Brush with Greatness

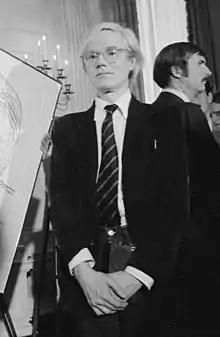
Andy Warhol's "Campbell's Soup Cans"

Al Jean and Mike Reiss originally pitched the idea of Marge taking an art class and churning out depressing paintings, with the family realizing she was secretly unhappy. James L. Brooks took that pitch and came up with the Burns commission plot as well as the idea she would paint him as frail and naked. The script was written by Brian K. Roberts and directed by Jim Reardon. Prior to writing the episode, Roberts had been an audio and visual editor on the show. Musician Ringo Starr made a guest appearance in the episode as himself. He was the first Beatle to appear on the show; both George Harrison and Paul McCartney would later guest star in the season five episode "Homer's Barbershop Quartet" and the season seven episode "Lisa the Vegetarian" respectively. When the story of Marge's having a crush on Starr was pitched out, Roberts took the opportunity to write Starr into the script because he had always wanted to meet a Beatle. He then sent the script to Starr, who was then in southern France. Starr agreed to do the guest appearance after reading only two lines, and he told Roberts he would be able to do it when he visited Los Angeles a few weeks later. The staff was thrilled, and they immediately decided to expand his role. When Ringo arrived to record and saw the part was longer, he told the staff, “you’ve written me a bloody novel.” "The Simpsons" creator Matt Groening said of the guest appearance: "We were so excited that we got Ringo Starr coming in to do the show and we recorded him over at the Complex in West Los Angeles. We were given a list of rules about what we couldn't do to Ringo, such as 'Don't touch him', 'Don't approach him', and 'Don't ask for his autograph'. But of course when he shows up in this big limo, Brian brings out a big poster and asks him to sign it!" Roberts explained that he had not received the memo with the rules so he showed up with a copy of the script cover and asked Starr to sign it. Groening asked Starr if he wanted to be animated the way he was in "Yellow Submarine" or the way he was in the cartoon series "The Beatles". Starr chose "Yellow Submarine" because he did not like his appearance in the cartoon. In addition to Starr, the episode features a guest appearance by Jon Lovitz as Lombardo and the doughnut delivery man who delivers doughnuts to the nuclear power plant. Lombardo's physical appearance was based on an art teacher Reardon had in art school.